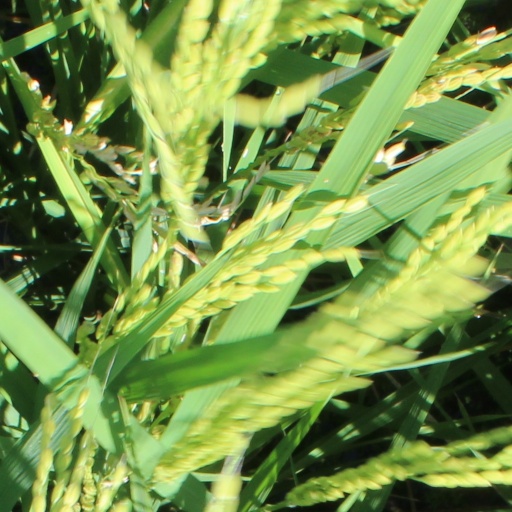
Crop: rice